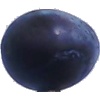
Label: Plum 3